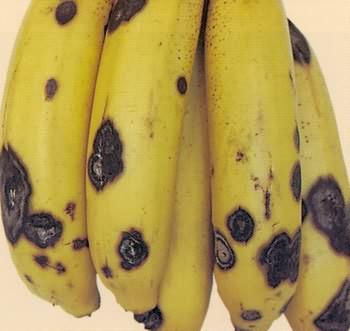
Plant: Banana
Disease: banana anthracnose